Kingdom of Jerusalem

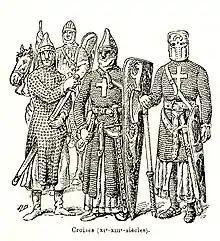
Depiction of Crusaders from a 1922 edition of "Petit Larousse"

Fulk was an experienced crusader and had brought military support to the kingdom during a pilgrimage in 1120. He brought Jerusalem into the sphere of the Angevin Empire, as the father of Geoffrey V of Anjou and grandfather of the future Henry II of England. Not everyone appreciated the imposition of a foreigner as king. In 1132 Antioch, Tripoli, and Edessa all asserted their independence and conspired to prevent Fulk from exercising the suzerainty of Jerusalem over them. He defeated Tripoli in battle, and settled the regency in Antioch by arranging a marriage between the countess, Melisende's niece Constance, and his own relative Raymond of Poitiers. Meanwhile, in Jerusalem, the native crusader nobles opposed Fulk's preference for his Angevin retinue. In 1134 Hugh II of Jaffa revolted against Fulk, allying with the Muslim garrison at Ascalon, for which he was convicted of treason . The Latin patriarch intervened to settle the dispute, but an assassination attempt was then made on Hugh, for which Fulk was blamed. This scandal allowed Melisende and her supporters to gain control of the government, just as her father had intended. Accordingly, Fulk